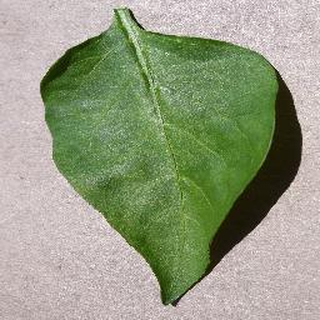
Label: healthy_bell_pepper